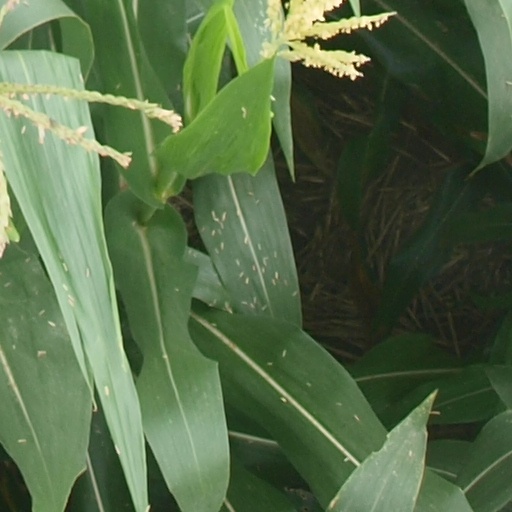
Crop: maize; corn